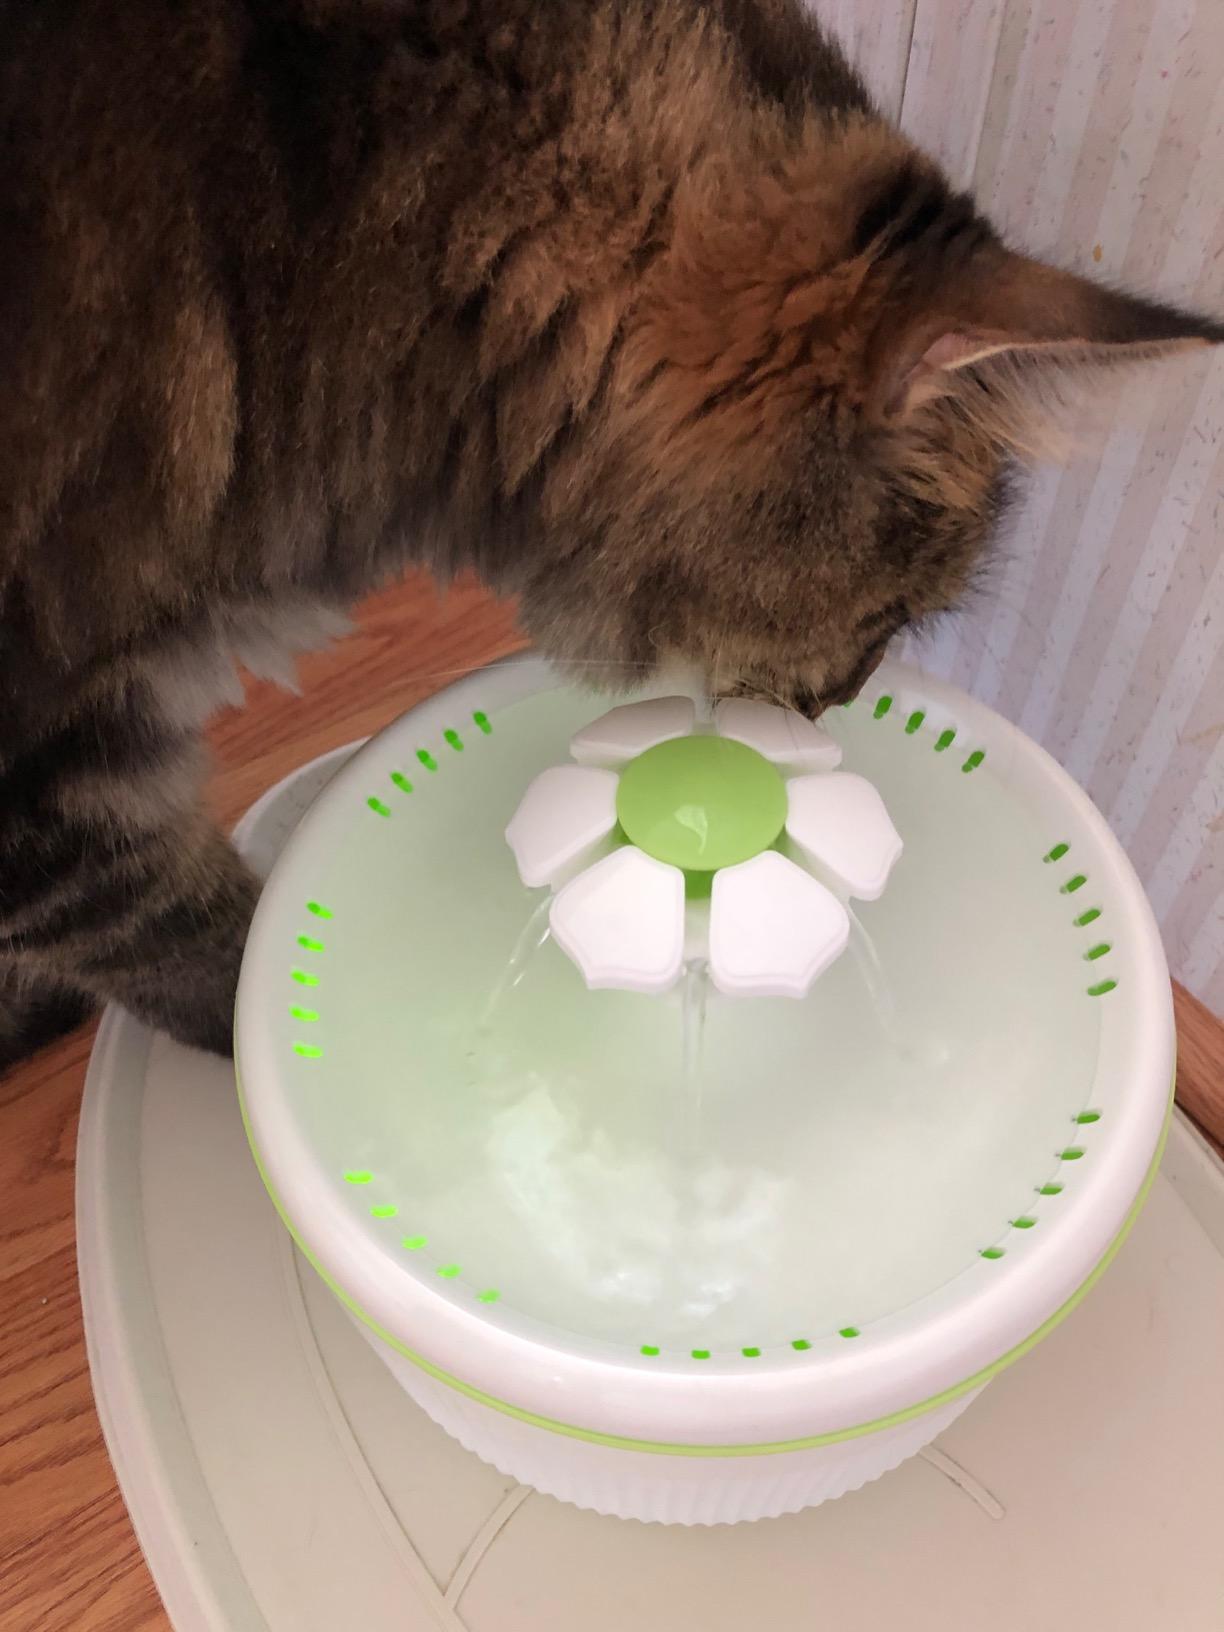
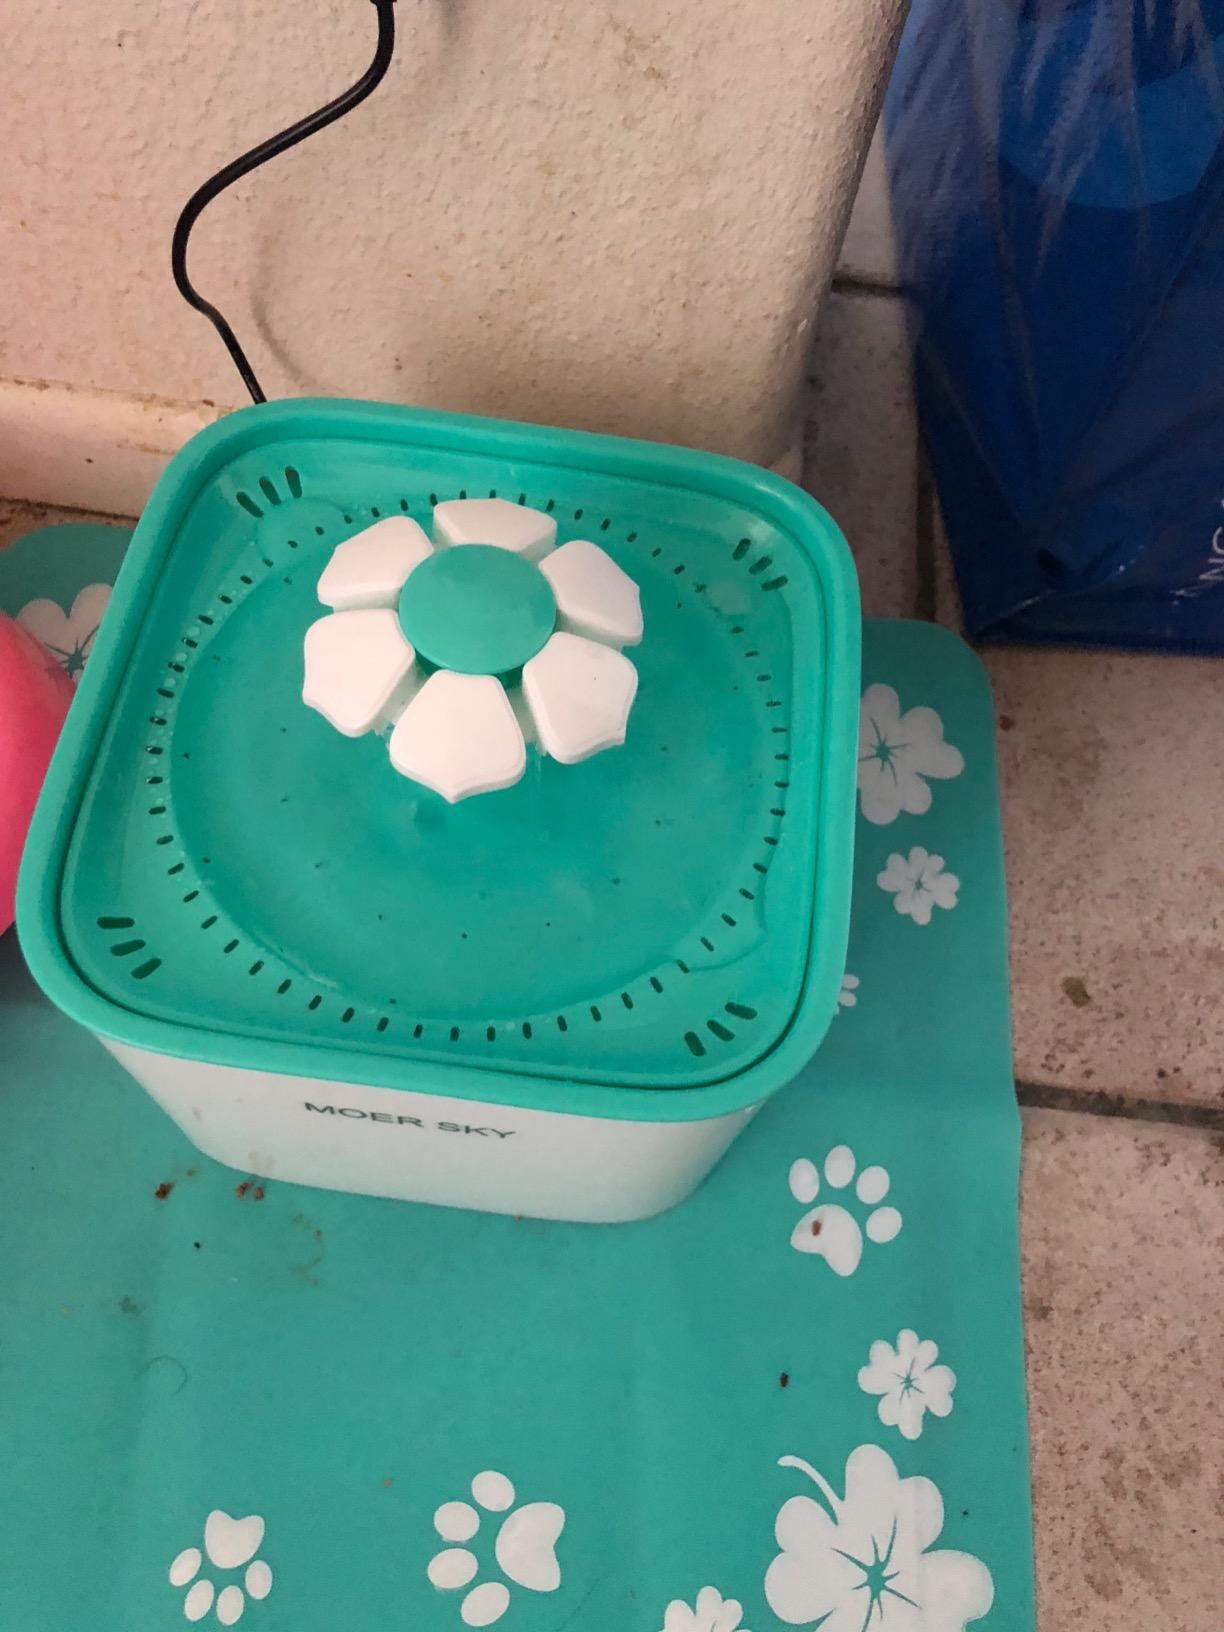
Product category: items_bowl
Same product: no